Arthur G. Pomeroy House

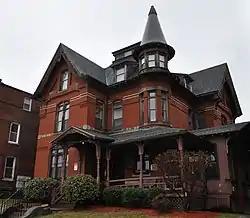

The Arthur G. Pomeroy House is a historic house at 490 Ann Uccello Street in Hartford, Connecticut. Built in 1882 for a wealthy tobacco grower, it is a locally distinctive combination of Queen Anne and High Victorian Gothic architecture executed in brick. It was listed on the National Register of Historic Places in 1982.